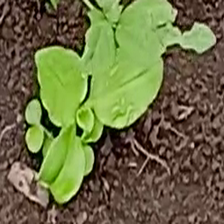
Weed species: Kena_(Commplina_benghalensio)